Oberwart

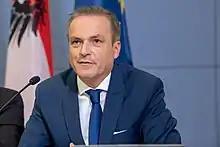
Eduard Müller, 2019

Oberwart is home to Oberwart Gunners of the Austrian Basketball Bundesliga.